Antietam Avenue Bridge

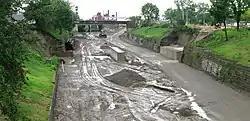
Site of Antietam Avenue bridge after demolition

The Antietam Avenue Bridge was located where Antietam Avenue passed over the Dequindre Cut (formerly owned by the Grand Trunk Western Railroad) in Detroit, Michigan. It has been demolished due to structural deficiencies and will be reconstructed. The original bridge was listed on the National Register of Historic Places in 2000.